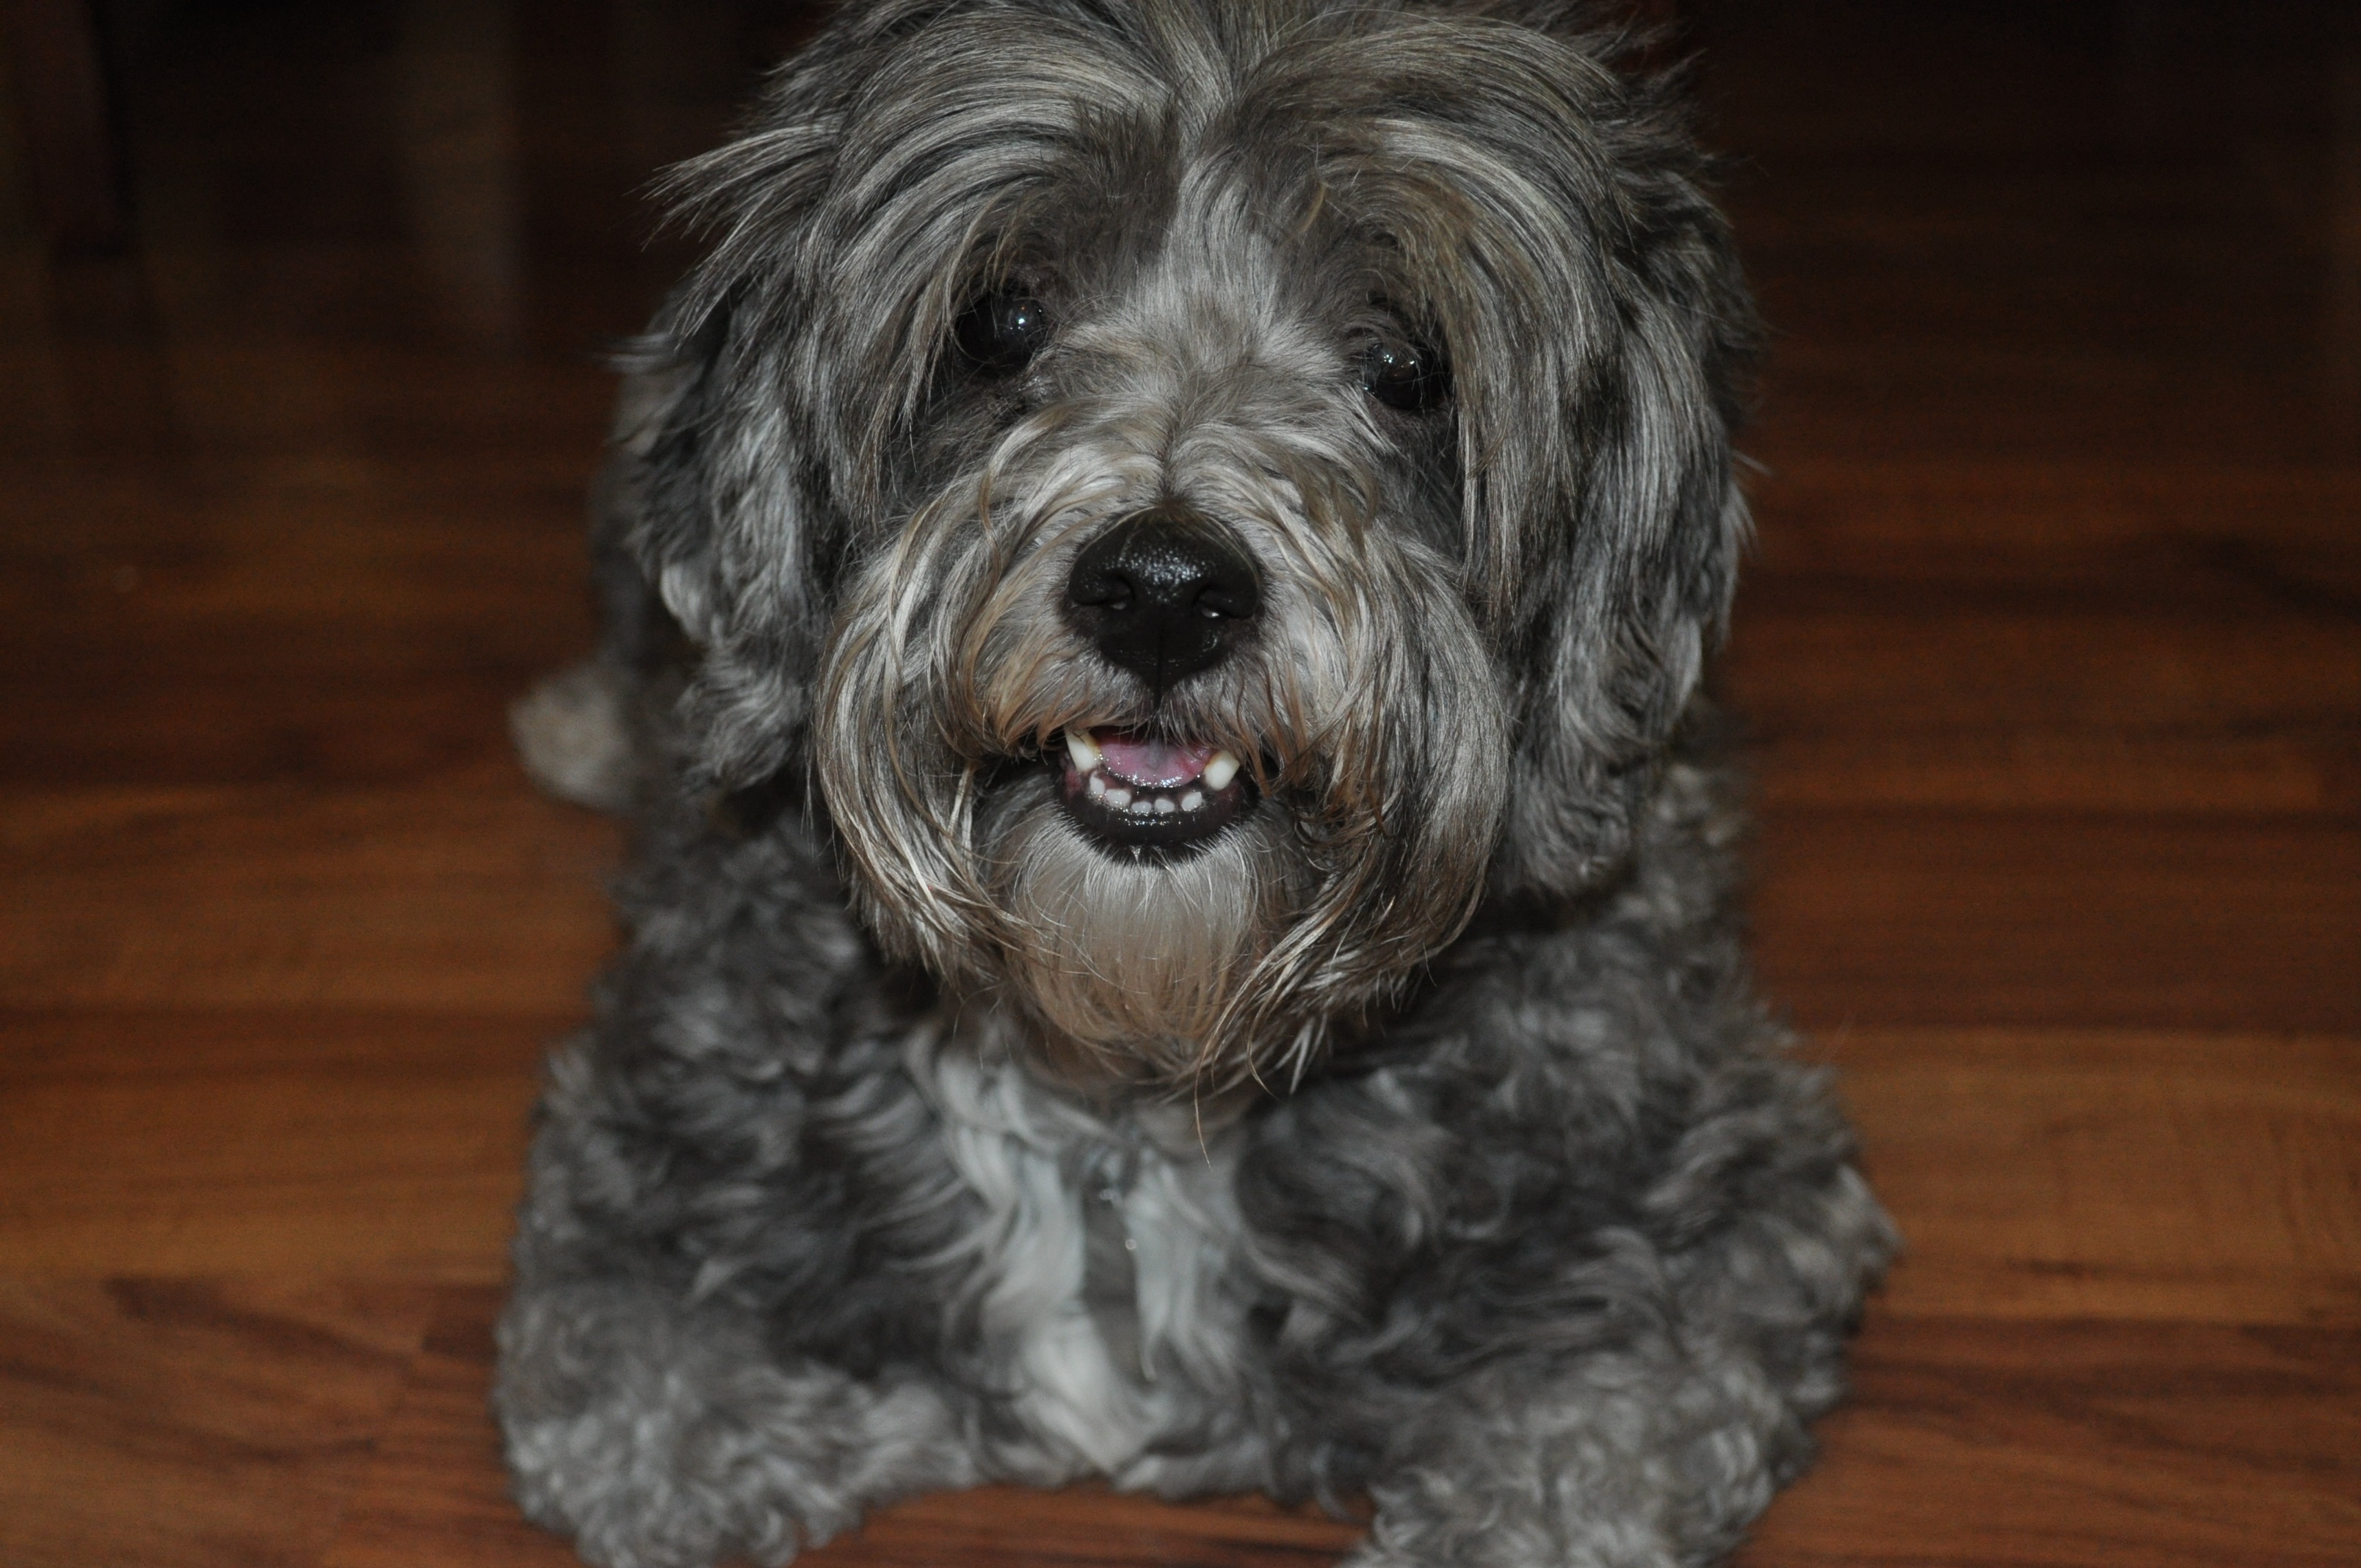
dog, animal, cute, canine, love, pet, mammal, friendship, poodle, family, happiness, vertebrate, domestic, dog breed, barbet, cavapoo, affectionate, miniature poodle, cockapoo, tibetan terrier, bolognese, toy poodle, havanese, dog like mammal, carnivoran, schnoodle, dandie dinmont terrier, l wchen, glen of imaal terrier, dog crossbreeds, catalan sheepdog, polish lowland sheepdog, bolonka, poodle crossbreed, lagotto romagnolo, pumi, portuguese water dog, bouvier des flandres, spanish water dog